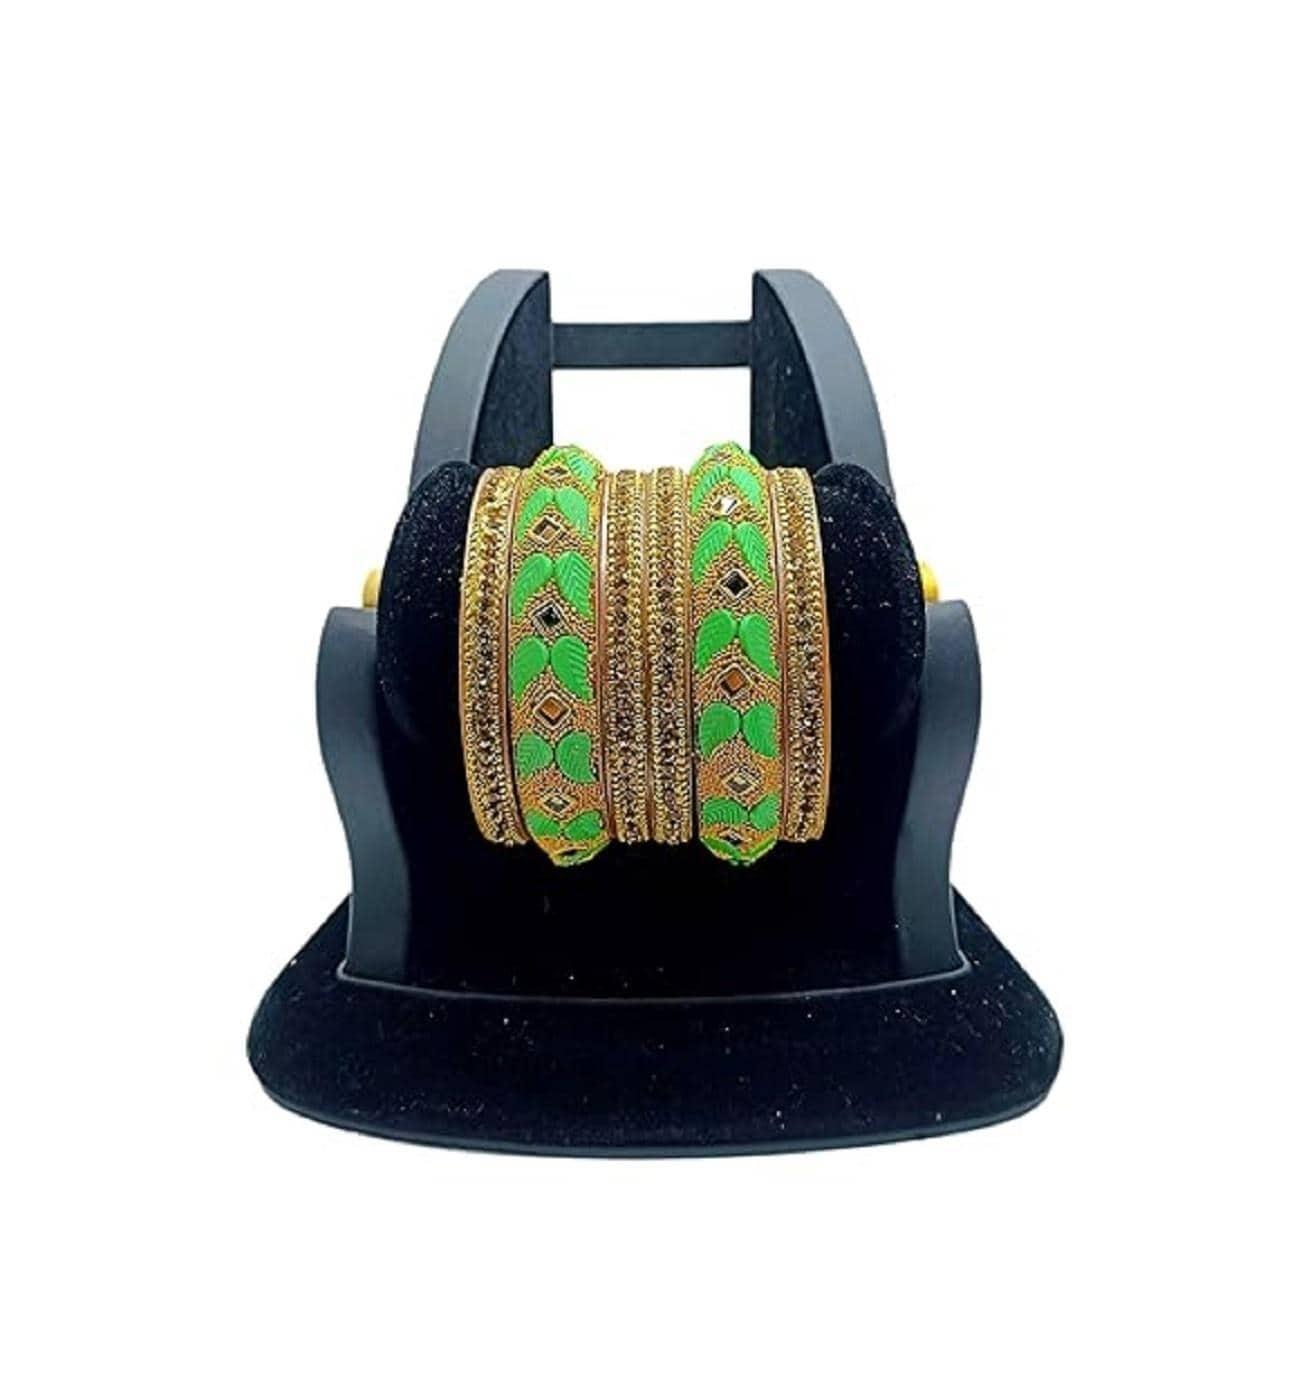
KM Jewellers Amreican Crystal Golden Tone Ethnic Stone Studded Kundan Chura /Chuda Bangle Set for Women and Girls Pack of 6 Pcs
Type: Bangles
Brand: KM Jewellers
Price: Rs. 399
 KM Jewellers Amreican Crystal Golden Tone Ethnic Stone Studded Kundan Chura /Chuda Bangle Set for Women and Girls Pack of 6 PcsDIMENSIONS: BANGLE SIZE - 2.6 INCH and Bangle Set Width - 7 cm, Weight - 125 gms. KM Jeweller is your one stop destination for making any given day an occasion. We understand that your jewels are more than just accessories.JEWELLERY CARE: It is advisable to store jewellery in a zip lock pouch (air tight pouch), keep away from water perfume and other chemicals and clean it with dry and soft cloth.LUXURY GIFTING IDEA: Give a meaningful and luxurious gift with Jewellery. A favourite gift choice, each Peora jewellery for women comes with a Signature gift box and makes excellent gift choice for birthdays, wedding anniversaries, Valentine's Day, Mother's Day, Diwali, Christmas and all your special occasionsProduct Comes In 3 Sizes : 2.4, 2.6, 2.8 Stylish And Trendy Bangles From The House Of KM Jewelry, Perfect For All OccassionsThe 6 pcs Bangle Set is weightless and hence will fit even babies & kids comfortably.
Features: Brand : KM Jewellers,Material type : Stone,Metal type : No Metal Type,Clasp type : Fold Over,Size : 2.6,Gem type : Created Tanzanite,Occasion type : Engagement, Happy Birthday, Anniversary,Origen of : India